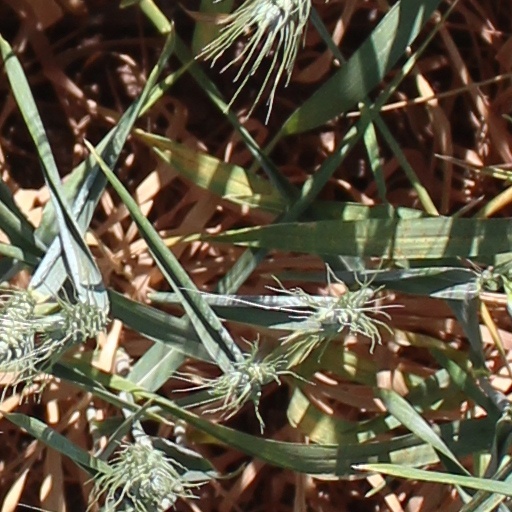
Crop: wheat